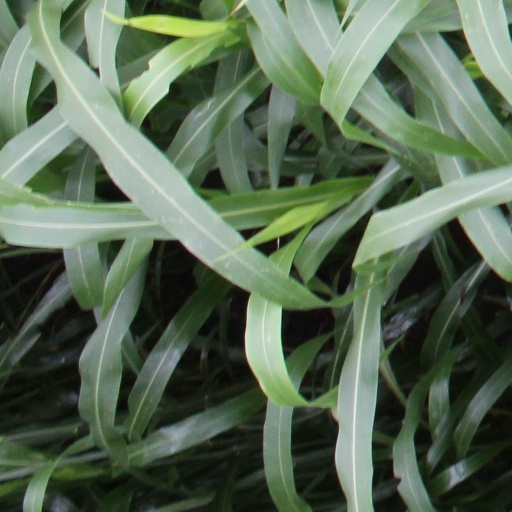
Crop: sorghum